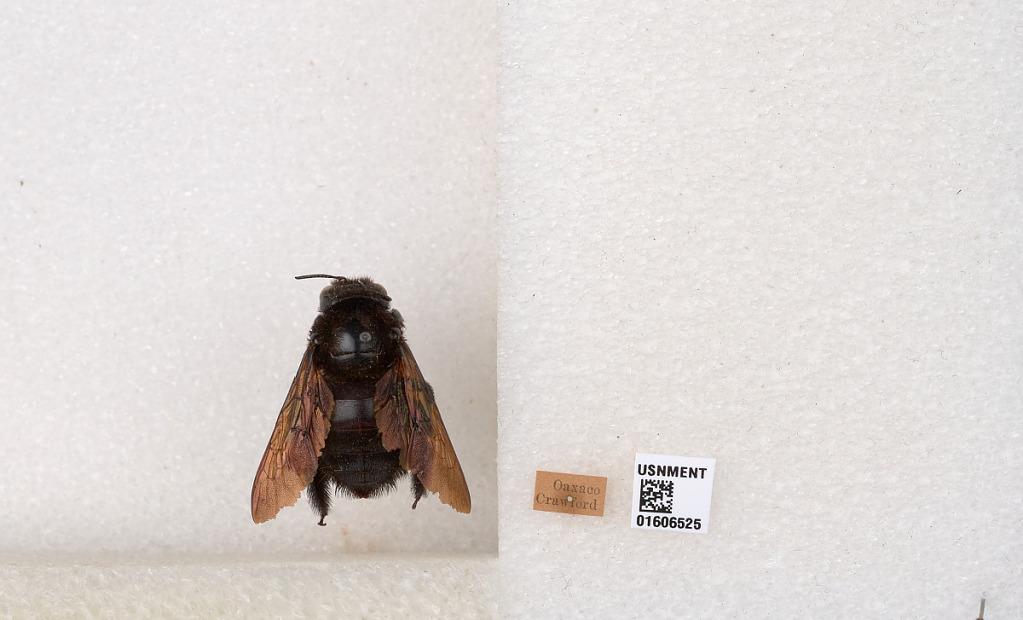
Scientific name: Xylocopa (Neoxylocopa) brasilianorum (Linnaeus)
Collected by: Crawford
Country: Mexico
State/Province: Oaxaca